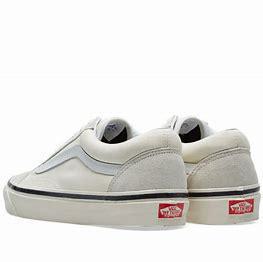
Brand: Vans
Model: Old Skool 36 DX